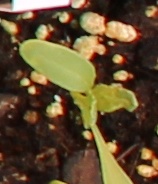
Label: Sugar beet